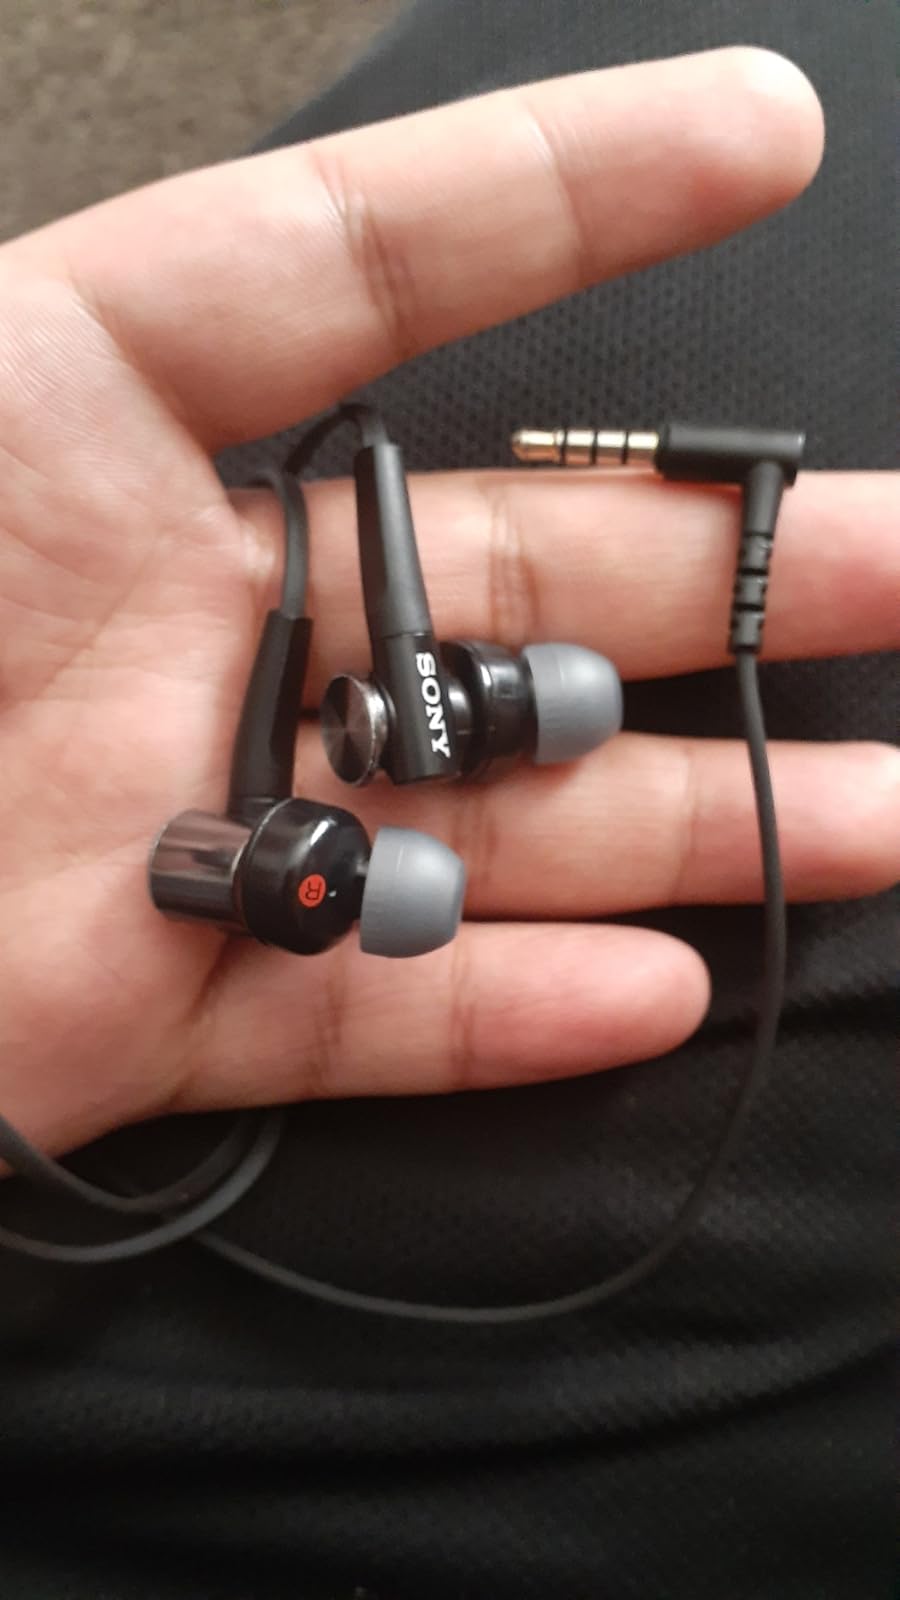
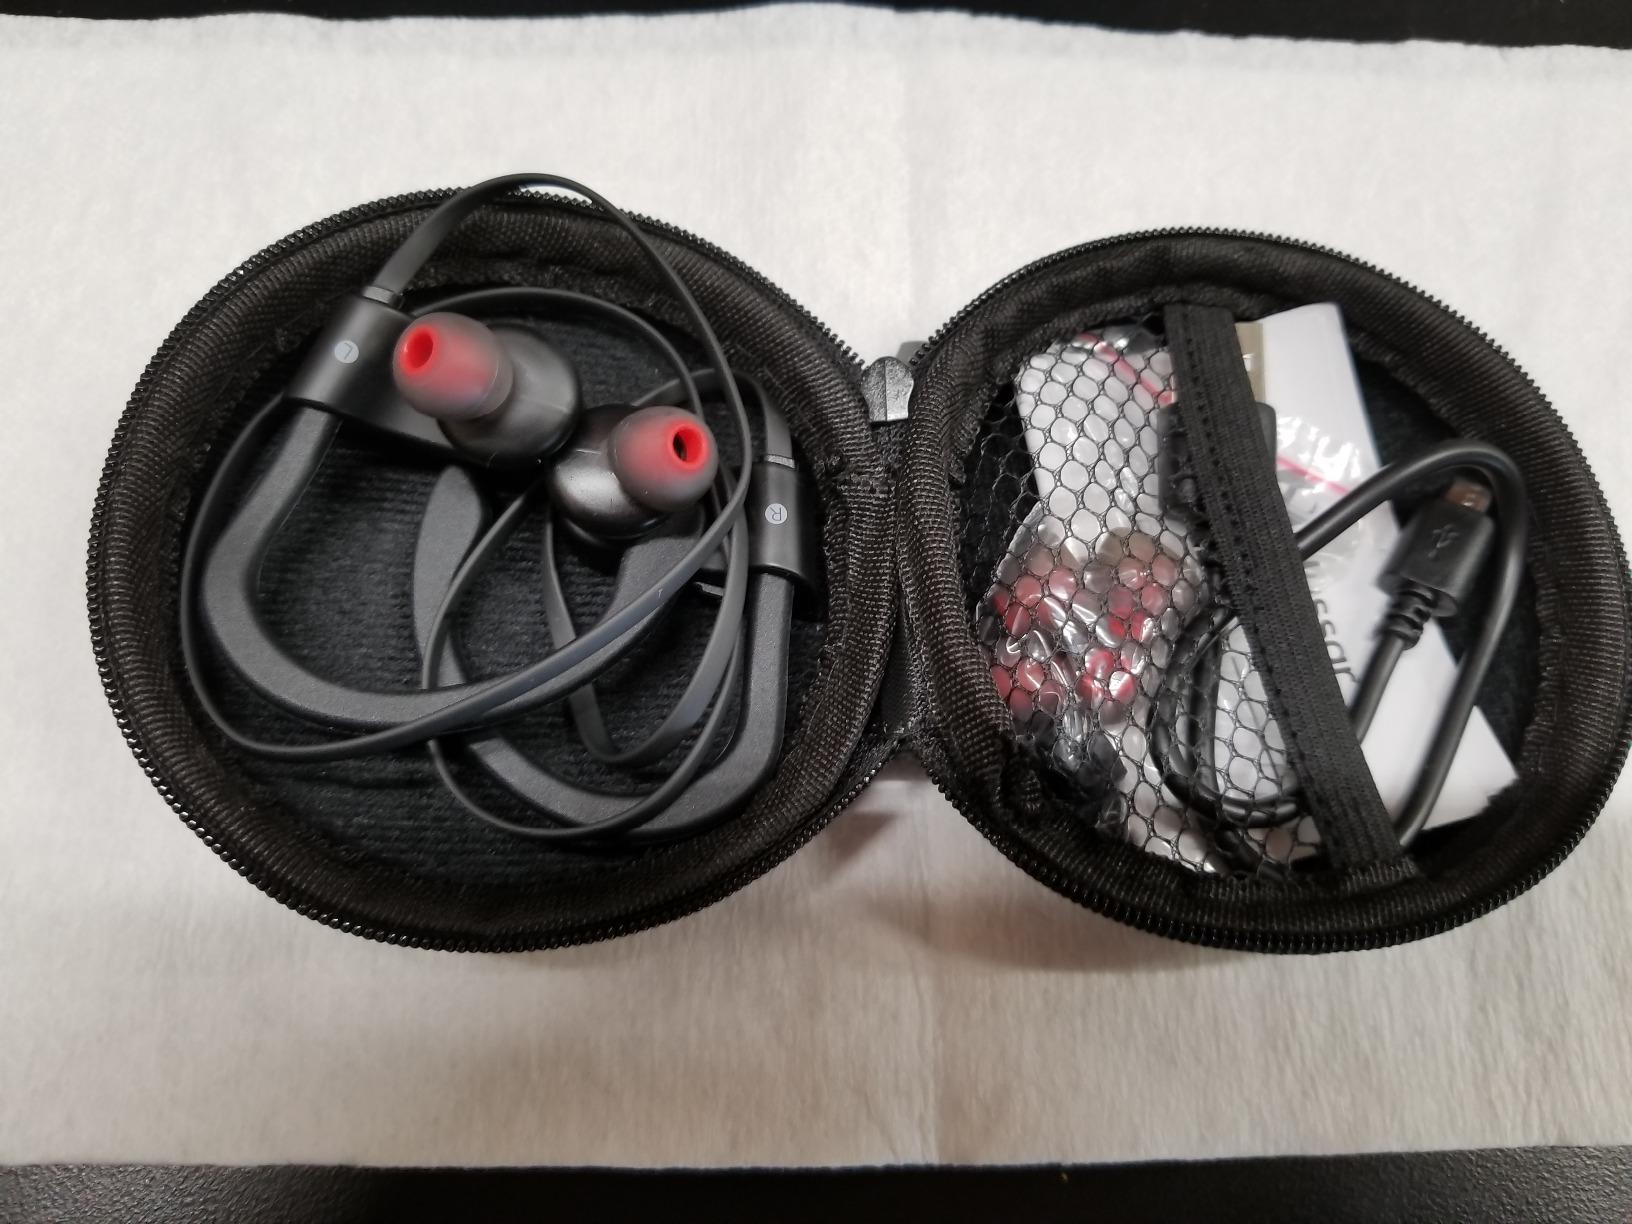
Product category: headphones
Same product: no